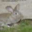
Label: rabbit